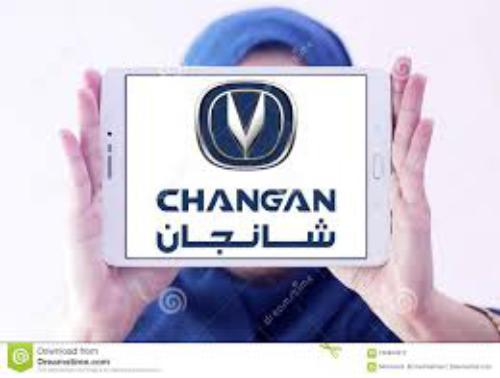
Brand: chang'an-3
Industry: Transportation